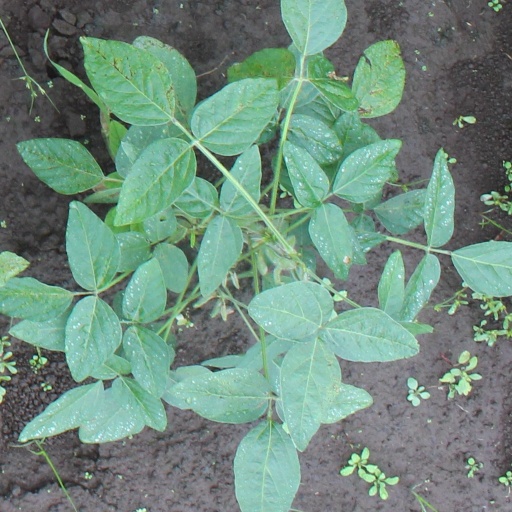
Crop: soybean